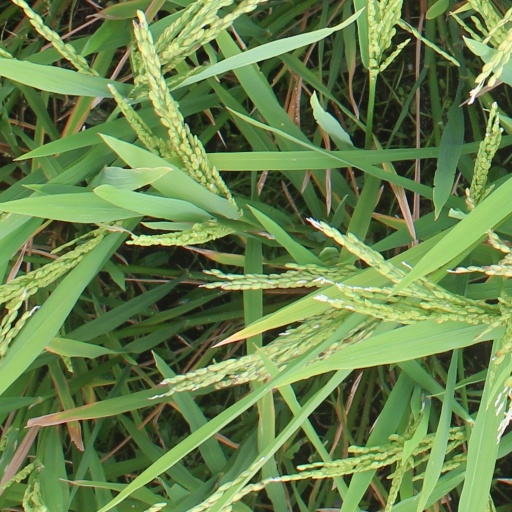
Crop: rice